Coastal coal-carrying trade of New South Wales

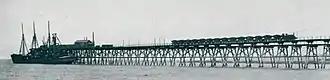
South Bulli Jetty, Port Bellambi c1909.

There was a colliery at Stockton, the Stockton Colliery. Coal, exclusively from that mine, was loaded on the Hunter River side of the Stockton peninsula, from 1885 to 1908. Coal was carried a short distance from the mine, in railway wagons, onto an elevated structure and dumped, via a staith, into the ship's hold. Later, two steam cranes were relocated from Queens Wharf at Newcastle. It was the only significant ship-loading operation on the left bank (northern side) of the Hunter River estuary.